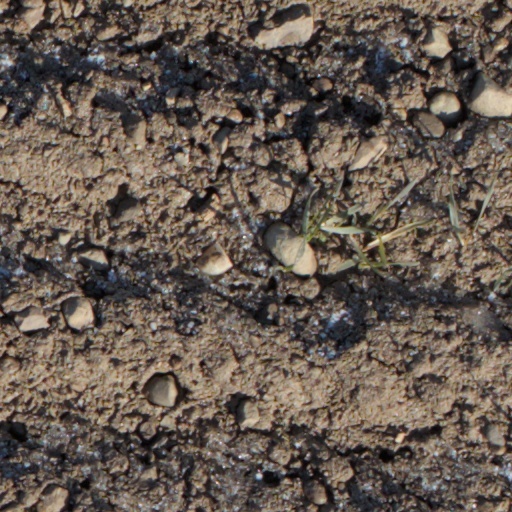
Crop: wheat